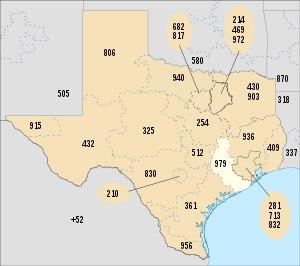
L'indicatif régional 979 est l'un des multiples indicatifs téléphoniques régionaux de l'État du Texas aux États-Unis.